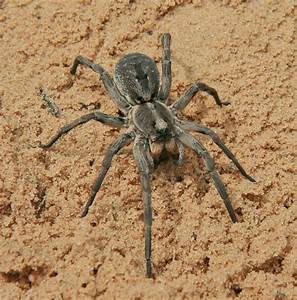
Label: ragno